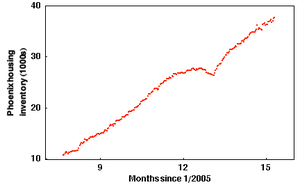
Le krach immobilier américain des années 2000 correspond à la phase de correction du marché liée à l'explosion de la bulle immobilière américaine des années 2000. Celui-ci fait suite au sommet de l'indice national des prix immobiliers observé en juillet 2006.
La bulle immobilière américaine des années 2000 était une bulle immobilière observée à l'échelle nationale aux États-Unis sur l'ensemble du marché immobilier américain et en particulier en Californie, Floride, Nevada, Oregon, Colorado, Michigan, les États du Nord et du Sud-Ouest.